Jackpot (2009 film)

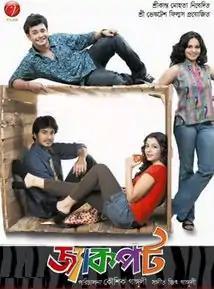
Poster of the film

Jackpot is a 2009 Bengali film directed by Kaushik Ganguly. The film stars Hiran, Koel, Rahul, and Sohini. It was Paul's second film after her debut in "Bow Barracks Forever".